Joint Light Tactical Vehicle program

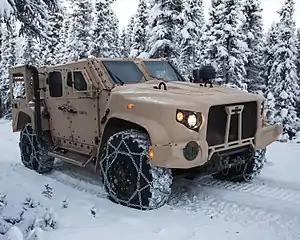
A production standard Oshkosh JLTV, the Oshkosh L-ATV, in USMC M1280 General Purpose (GP) configuration, fitted with deep fording kit, and tire chains

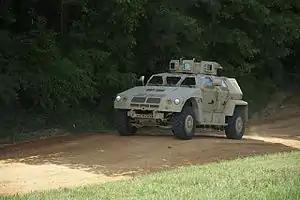
A BAE Systems Valanx JLTV in 2012. BAE's Valanx did not progress to the EMD phase.

The Joint Light Tactical Vehicle (JLTV) program was a U.S. Army, U.S. Marine Corps and Special Operations Command competition to select a vehicle to partially replace the Humvee fleet with a family of more survivable vehicles having a greater payload. Early studies for the JLTV program were approved in 2006. The JLTV program incorporates lessons learned from the earlier Future Tactical Truck Systems program and other associated efforts.